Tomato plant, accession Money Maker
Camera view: horizontal (90 deg, fisheye); turntable rotation: 90 degrees
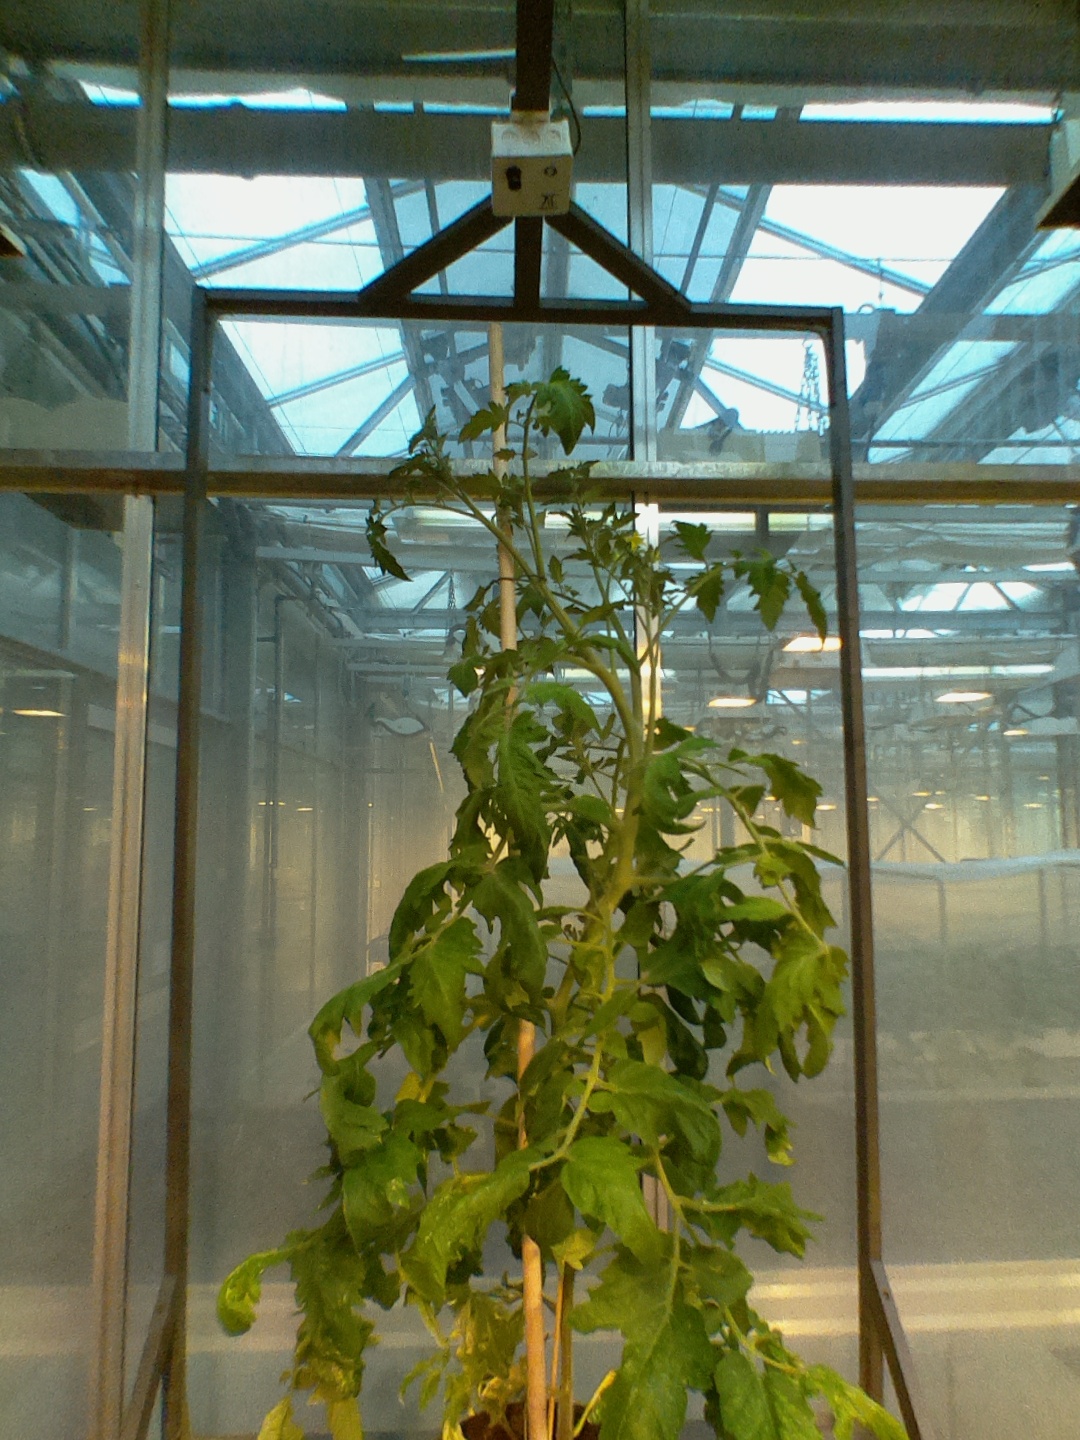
BBCH growth stage 69: End of flowering, 90%-100% of flowers open, more petals falling